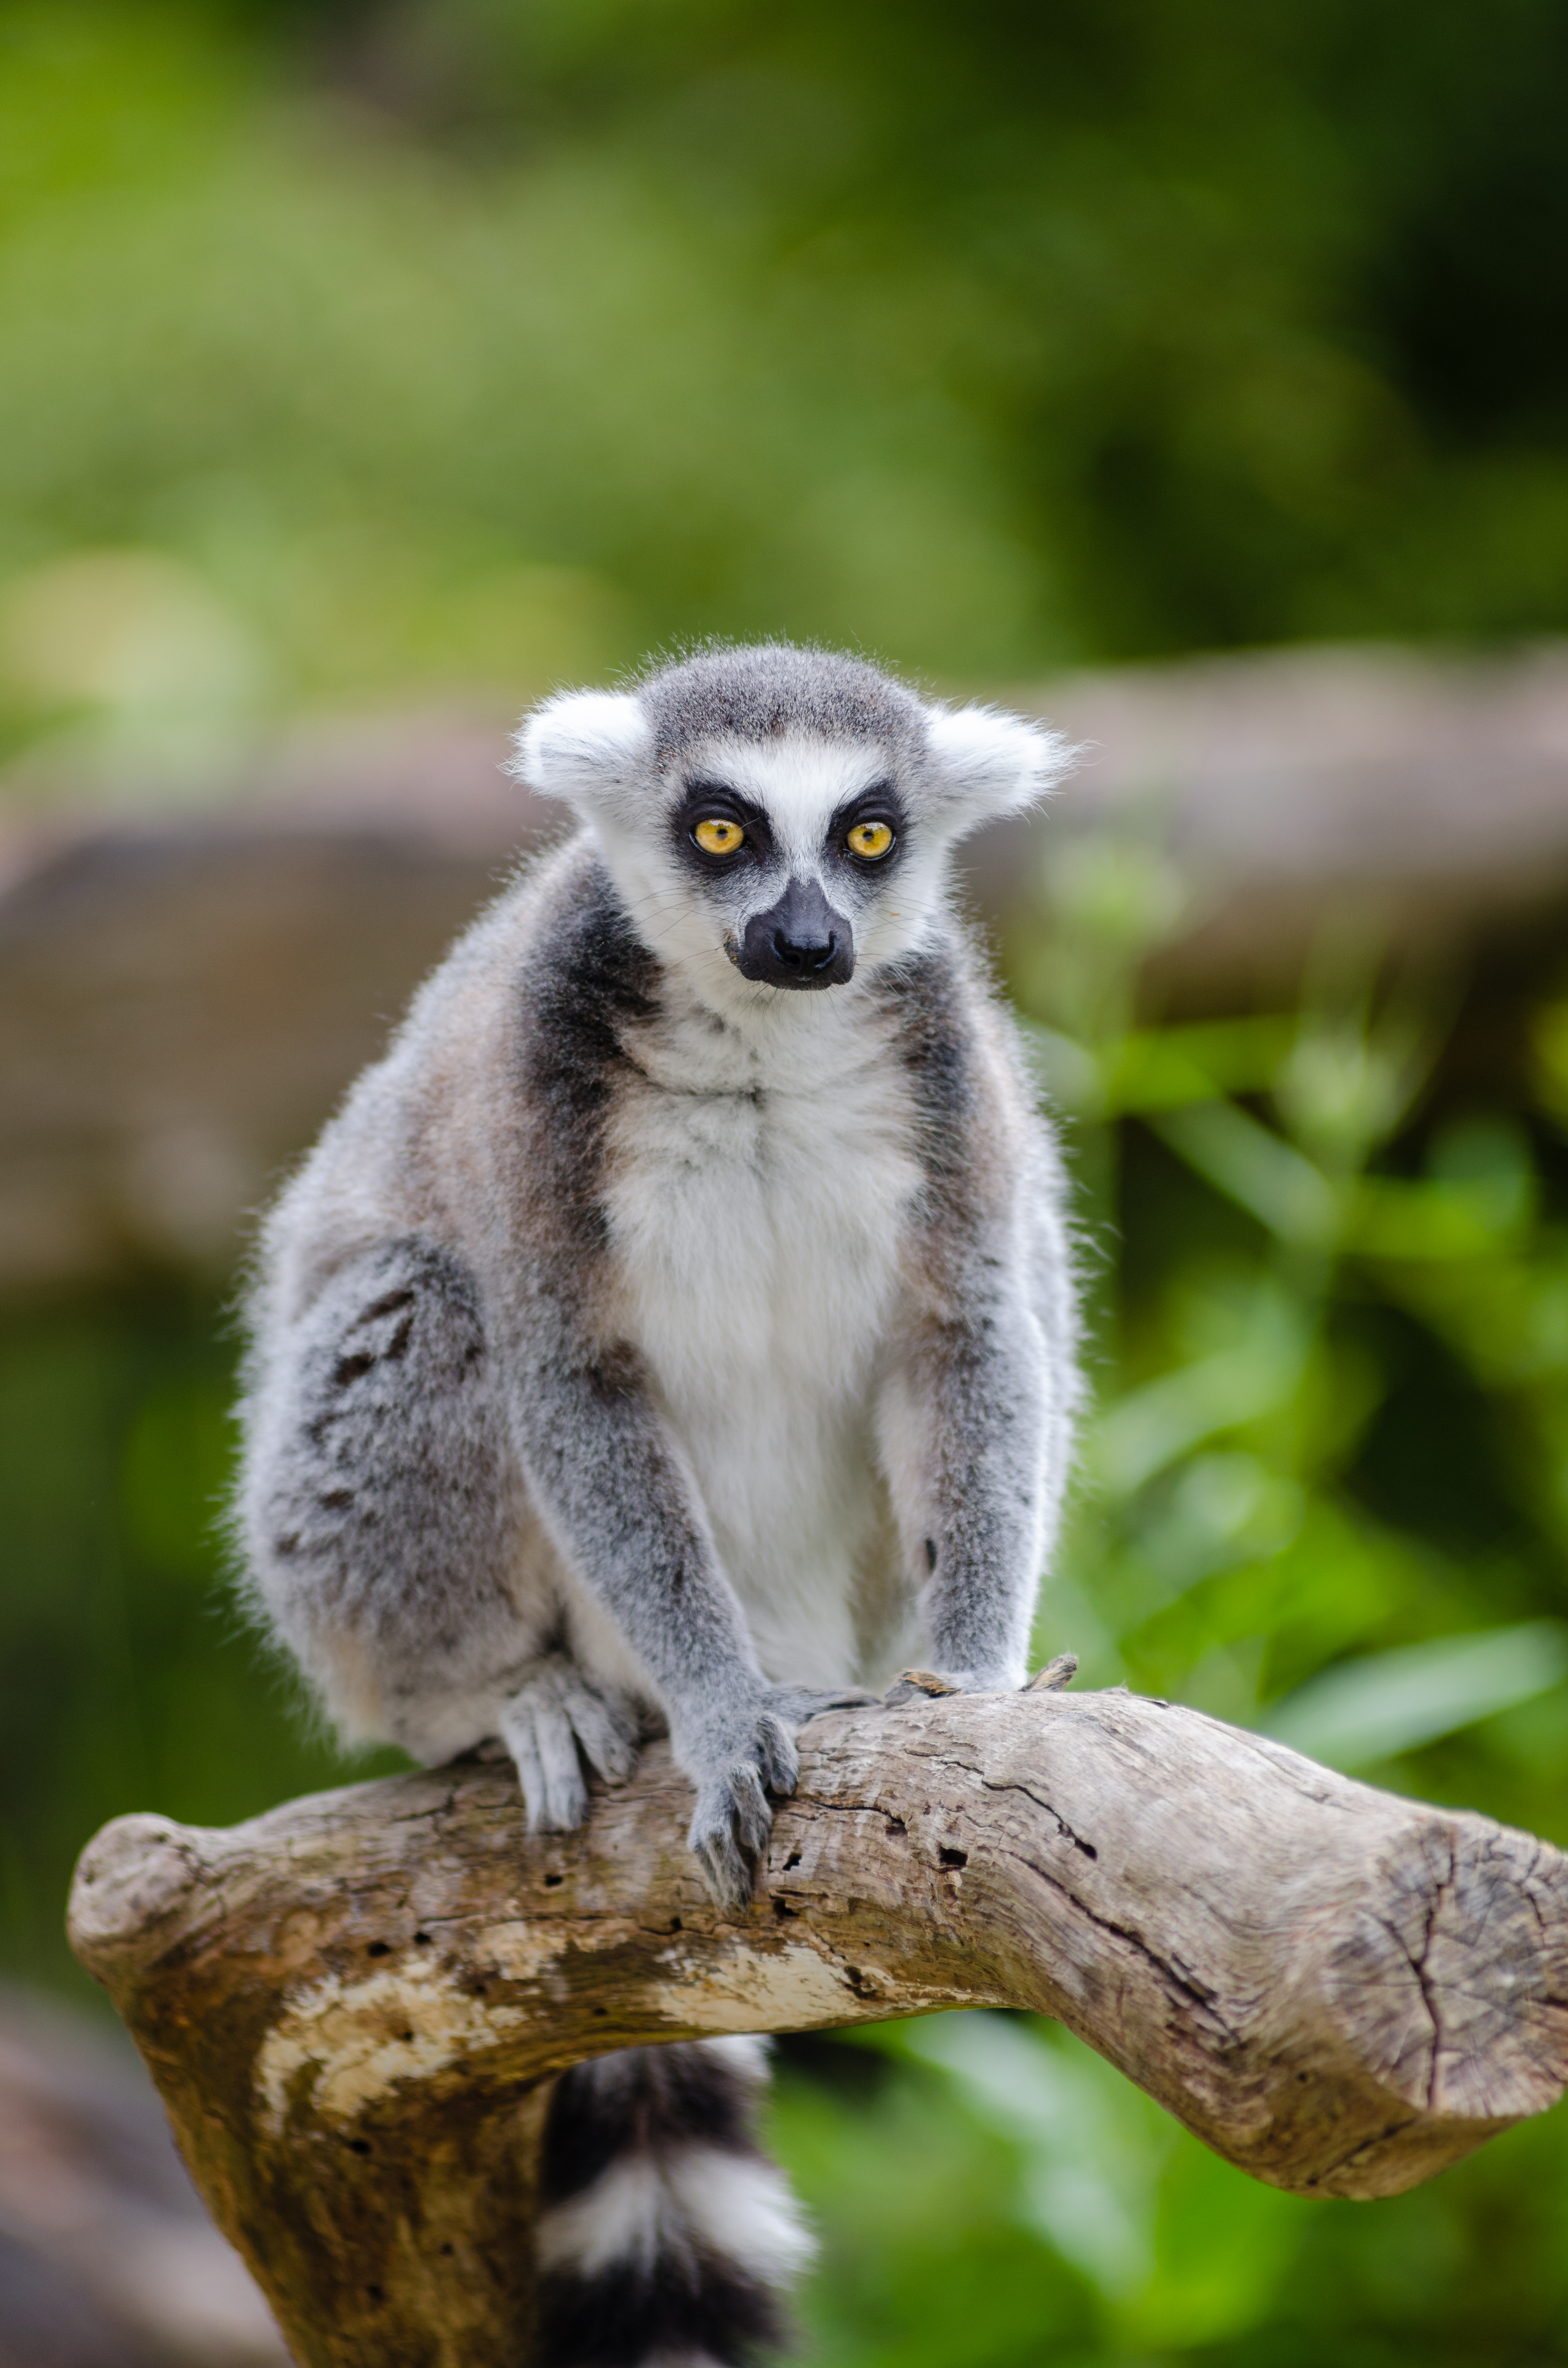
animal, wildlife, zoo, mammal, fauna, primate, squirrel monkey, madagascar, vertebrate, lemur, new world monkey